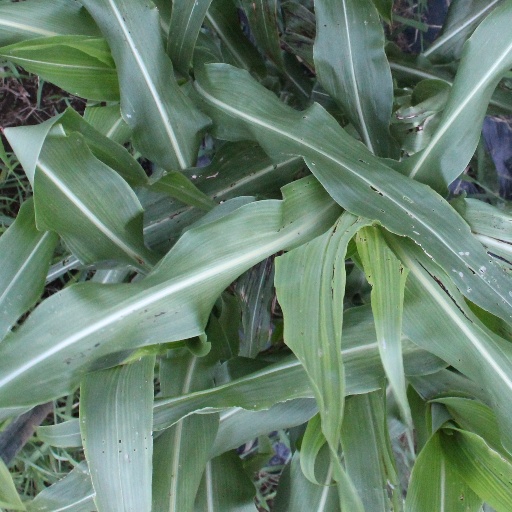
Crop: sorghum